Enoch Kelly Haney

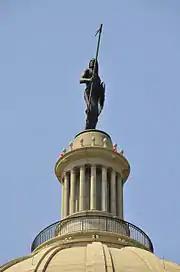
A statue created by Haney sits atop the Oklahoma State Capitol

Prior to becoming Principal Chief of the Seminole Nation of Oklahoma in 2005, Haney served in the Oklahoma Senate from 1986 to 2002. During his tenure in the State Senate, he served as Chairman of the Senate Appropriations Committee. From 1980 to 1986, he served in the Oklahoma House of Representatives, becoming Vice Chairman of the House Appropriations Committee in his second term. He was the first full-blood Native American to serve in either house of the Oklahoma Legislature. Earlier in his career, he had served the Seminole Nation of Oklahoma, as a tribal councilman, band chief, business consultant, and planner.